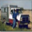
Label: truck